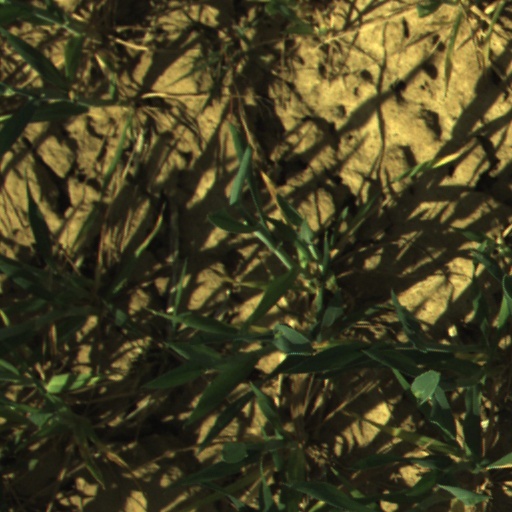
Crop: wheat